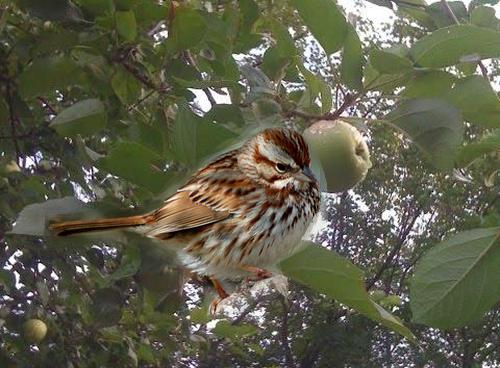
Bird species: Song_Sparrow
Bird type: landbird
Background: land